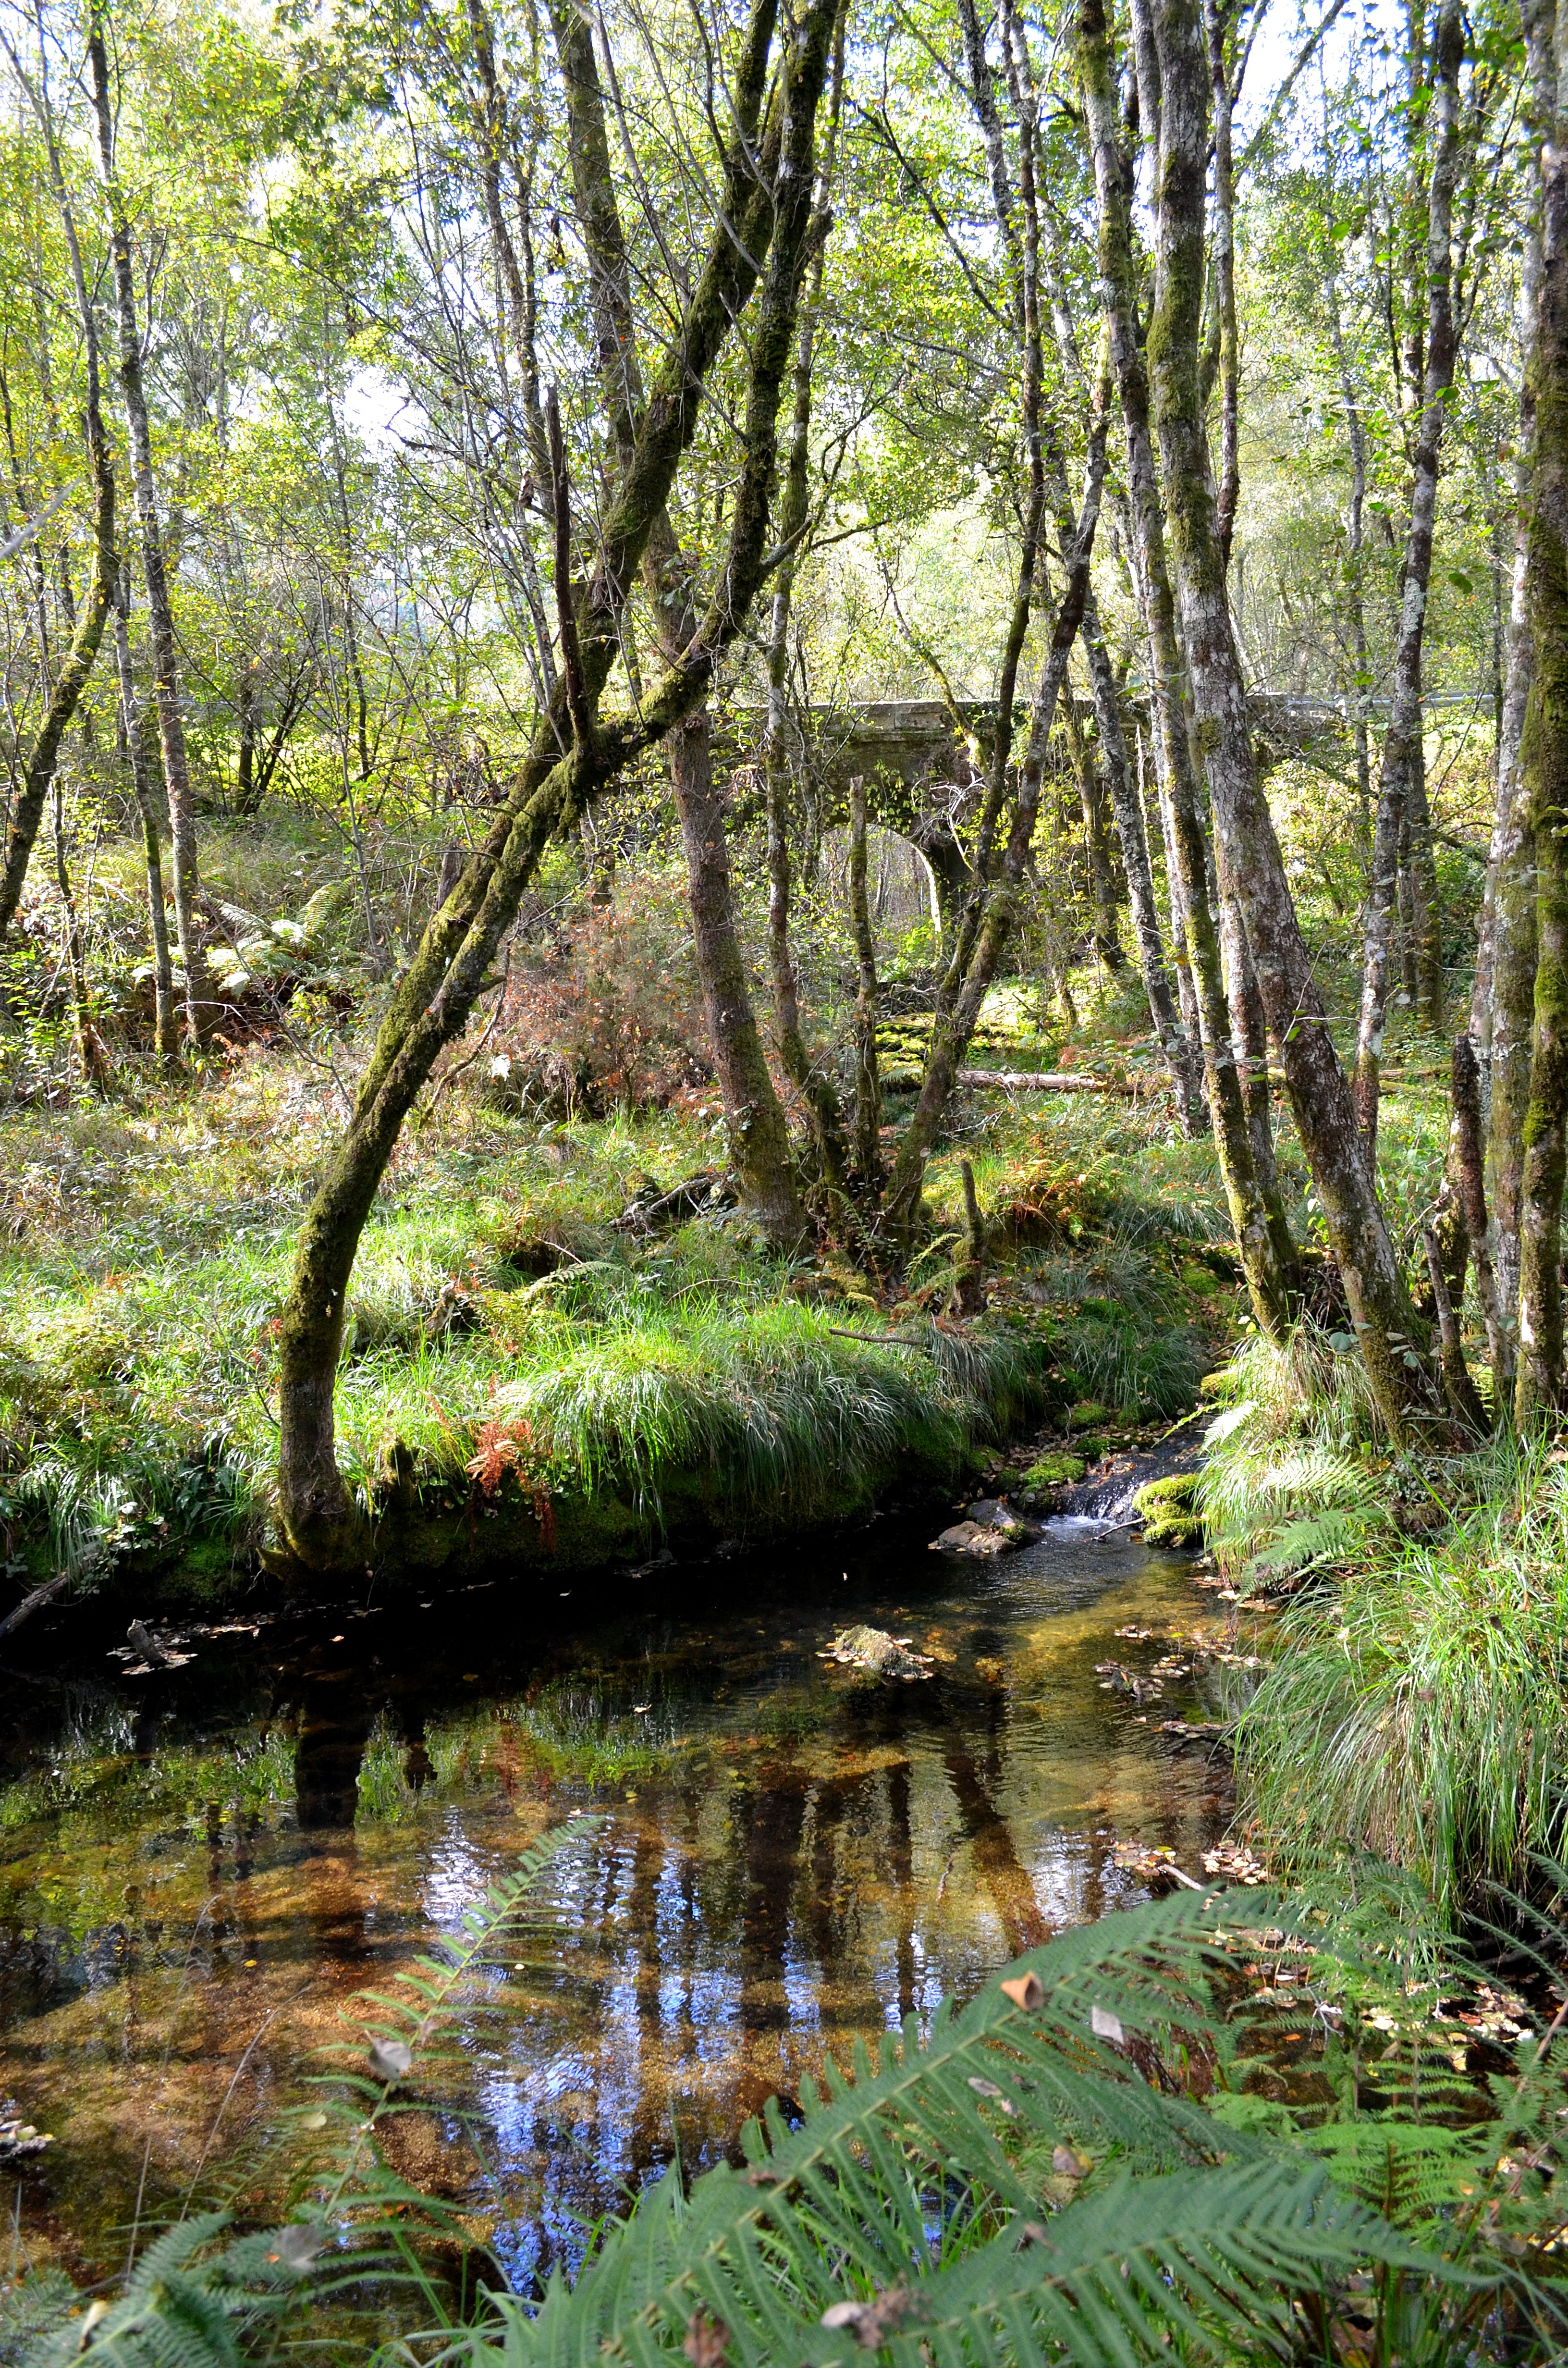
landscape, tree, forest, creek, swamp, wilderness, trail, leaf, river, pond, stream, jungle, autumn, body of water, spain, vegetation, rainforest, wetland, galicia, pontevedra, paisajes, woodland, habitat, ecosystem, watercourse, espana, ggl1, gaby1, cotobade, aguasantas, nikond5100, calvelle, nature reserve, biome, old growth forest, natural environment, geographical feature, temperate broadleaf and mixed forest, riparian forest